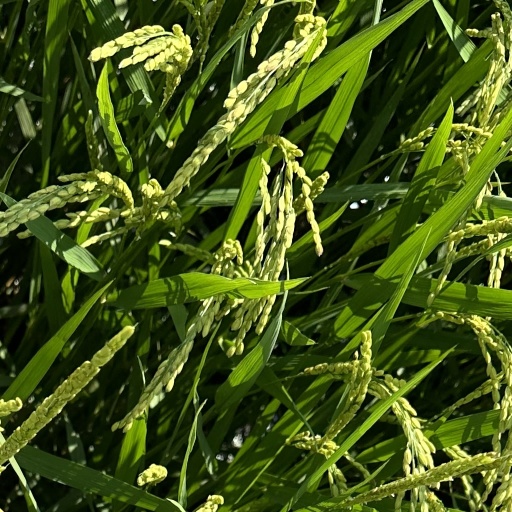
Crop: rice